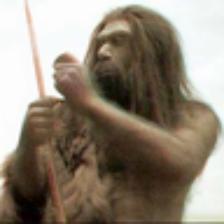
Label: NonHuman